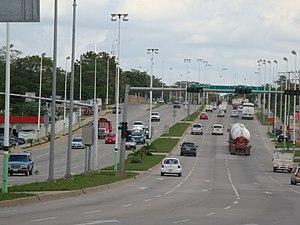
L'État de Tabasco est un État situé dans le sud-est du Mexique, sur le golfe du Mexique. Entouré par les États de Veracruz, de Chiapas et de Campeche, ainsi que par le Guatemala, il est peuplé de 2,238 millions d'habitants, et a une superficie de 25 267 km². L'État est divisé en 17 municipalités, sa capitale est Villahermosa.